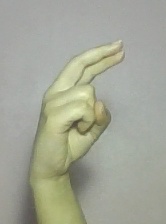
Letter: zay